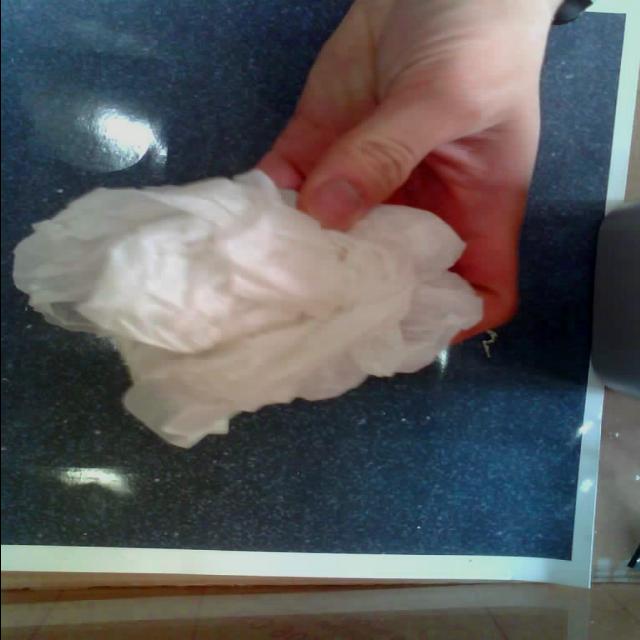
Label: tissues